Vologda Oblast

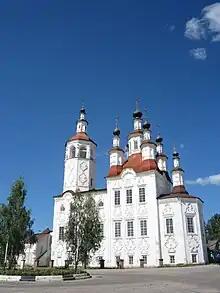
Church of the Entry into Jerusalem, Totma

The agriculture in the oblast is essentially cattle breeding with milk and meat production, production of eggs, growing of crops, flax, potatoes, and vegetables. In 2008, 73% of all agricultural products were produced by large-scale farms.